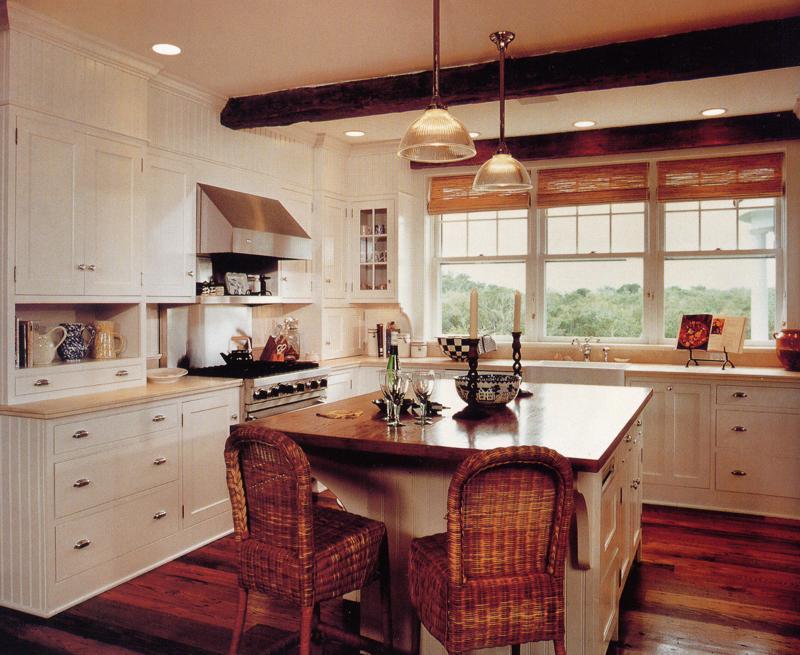
question: 撮影された場所はどこですか？
answer: 屋内のキッチン

question: 撮影されたのはいつですか？
answer: 日中

question: 床はどういったタイプですか？
answer: フローリング

question: テーブルに置かれているロウソクはどうなっていますか？
answer: 消えている

question: テーブルに置かれているロウソクはいくつありますか？
answer: 2つ

question: コンロの上には何が置かれていますか？
answer: ケトル

question: ケトルは何色ですか？
answer: 黒

question: 戸棚は何色ですか？
answer: 白